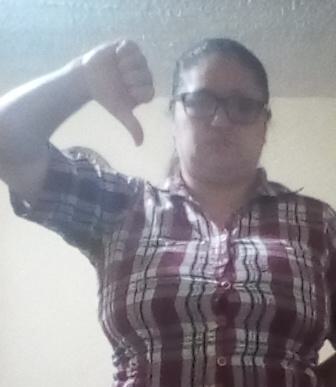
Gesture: dislike